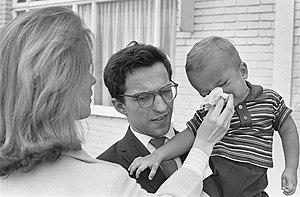
Vladimir Davidovitch Ashkenazy, ou Achkenazi, né le 6 juillet 1937 à Gorki en URSS, est un pianiste et chef d'orchestre russe, naturalisé islandais et suisse.